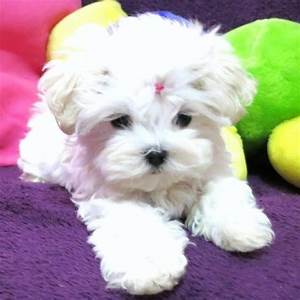
Label: dog